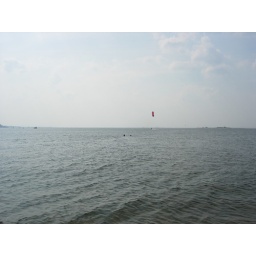
The two dots in the water are Pico and Todd swimming in the bay of Sandy Hook.